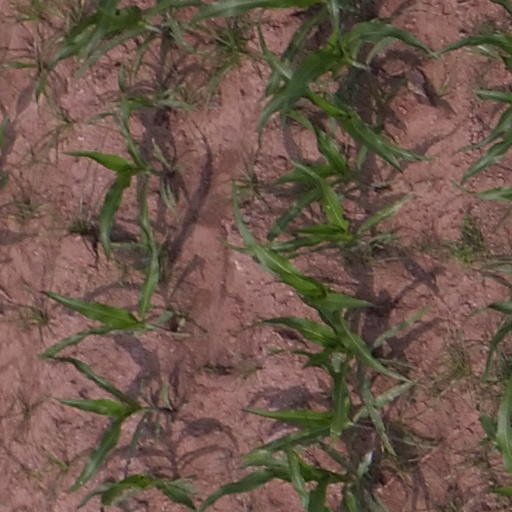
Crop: maize; corn